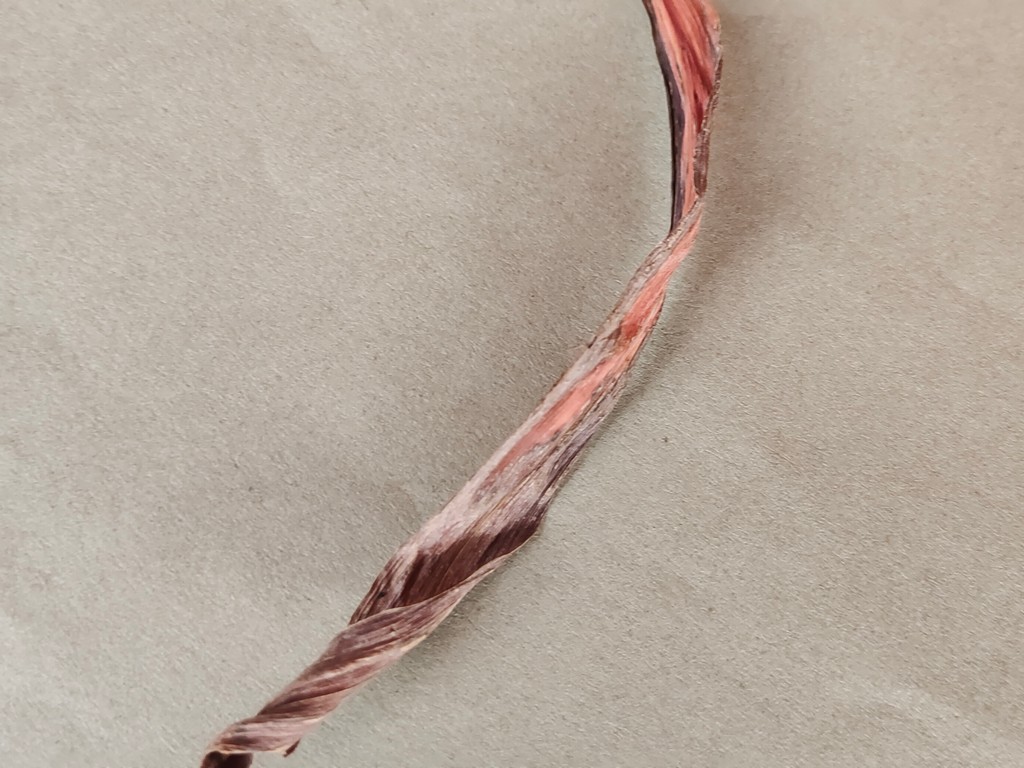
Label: Dried